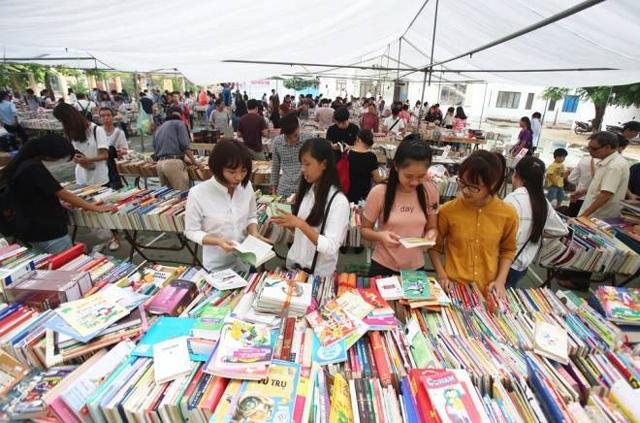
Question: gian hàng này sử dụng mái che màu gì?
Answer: gian hàng này sử dụng mái che màu trắng